Buildings and architecture of Bristol

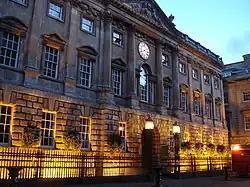
The Exchange.

The Stuart or English Baroque period (1666–1713) saw more expansion of the city. Large mansions such as Kings Weston House and Goldney Hall were constructed. The needs of the poor and destitute became the responsibility of institutions such as Colstons and the Merchant Venturers Almshouses. The King Street area was developed outside the "Back Street Gate" of the city, home to the King William and Naval Volunteer Public Houses. The nearby Queen Square was planned during this era. In 1669, a series of four flights of steps, now called Christmas Steps, was constructed to replace a steep, muddy, and narrow street formerly known as Queene Street. Many of the larger houses of this period, including Queen Square, were built for merchant families who were heavily involved in the slave triangle, importing goods from slave plantations. A few African and creole (American/Caribbean-born) slaves came to Bristol as servants.